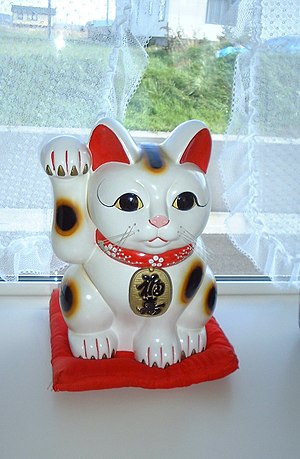
Maneki-neko
En maneki-neko
Maneki-neko, sædvanligvis lavet af keramik, som man tror på bringer held og lykke til ejeren. Figuren afbilder en kat (traditionelt en haleløs calico japansk Bobtail) bedende med sin opadrettede pote – og er normalt udstillet i butikker, restauranter og andre forretninger – især ved indgangen. Nogle af disse skulpturer er elektriske eller batteridrevne og har en langsomt bevægende pote bedende bevægelse.